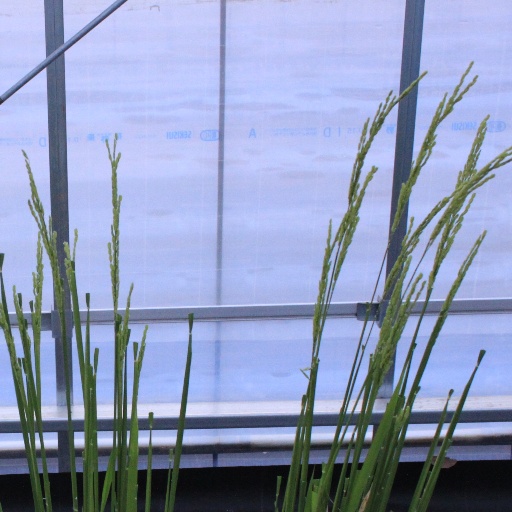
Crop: rice